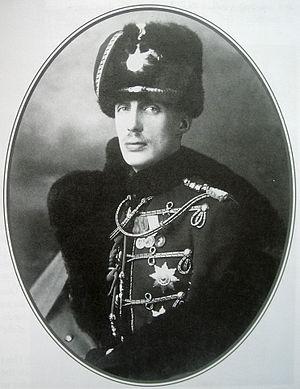
Gabriel Constantinovitch de Russie ou Gavriil Constantinovitch de Russie, né le 15 juillet 1887 à Pavlovsk, mort le 28 février 1955 à Paris. Après la révolution, le prince passa toute sa vie en France, notamment à Paris et à Biarritz. Il était prince de Russie de la Maison de Holstein-Gottorp-Romanov, puis grand-duc de Russie.